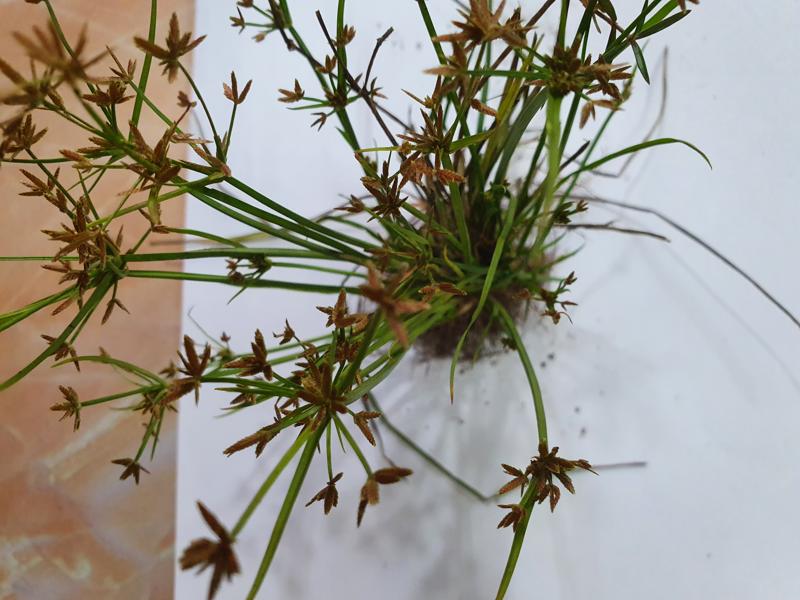
Weed species: Cyperus ochraceus